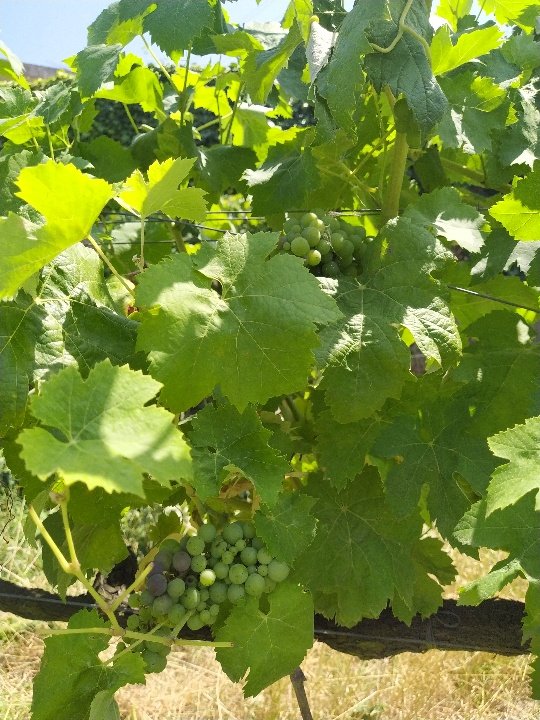
Berries visible: 28
Grape clusters: 1